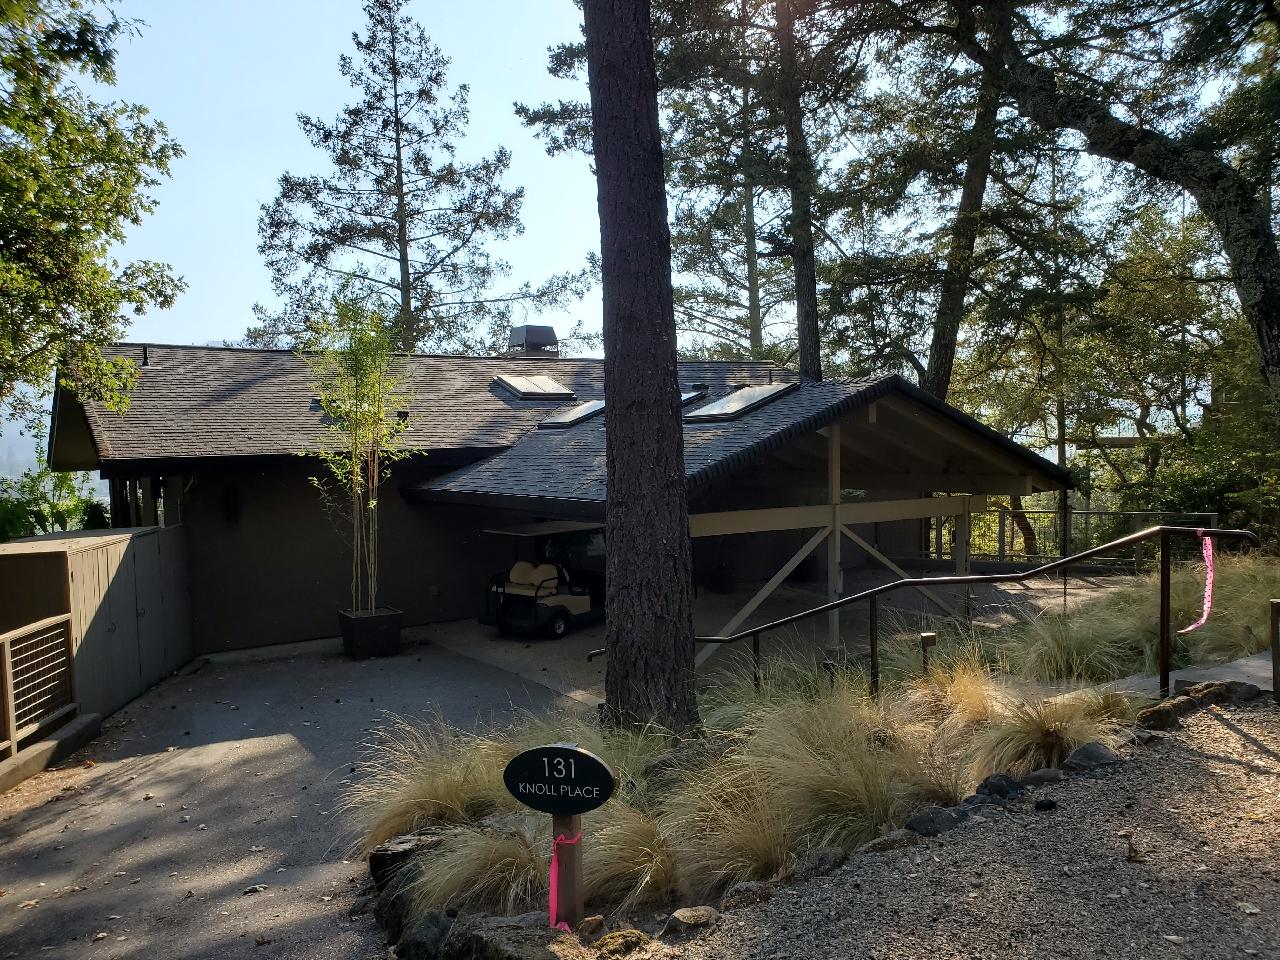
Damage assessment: no_damage